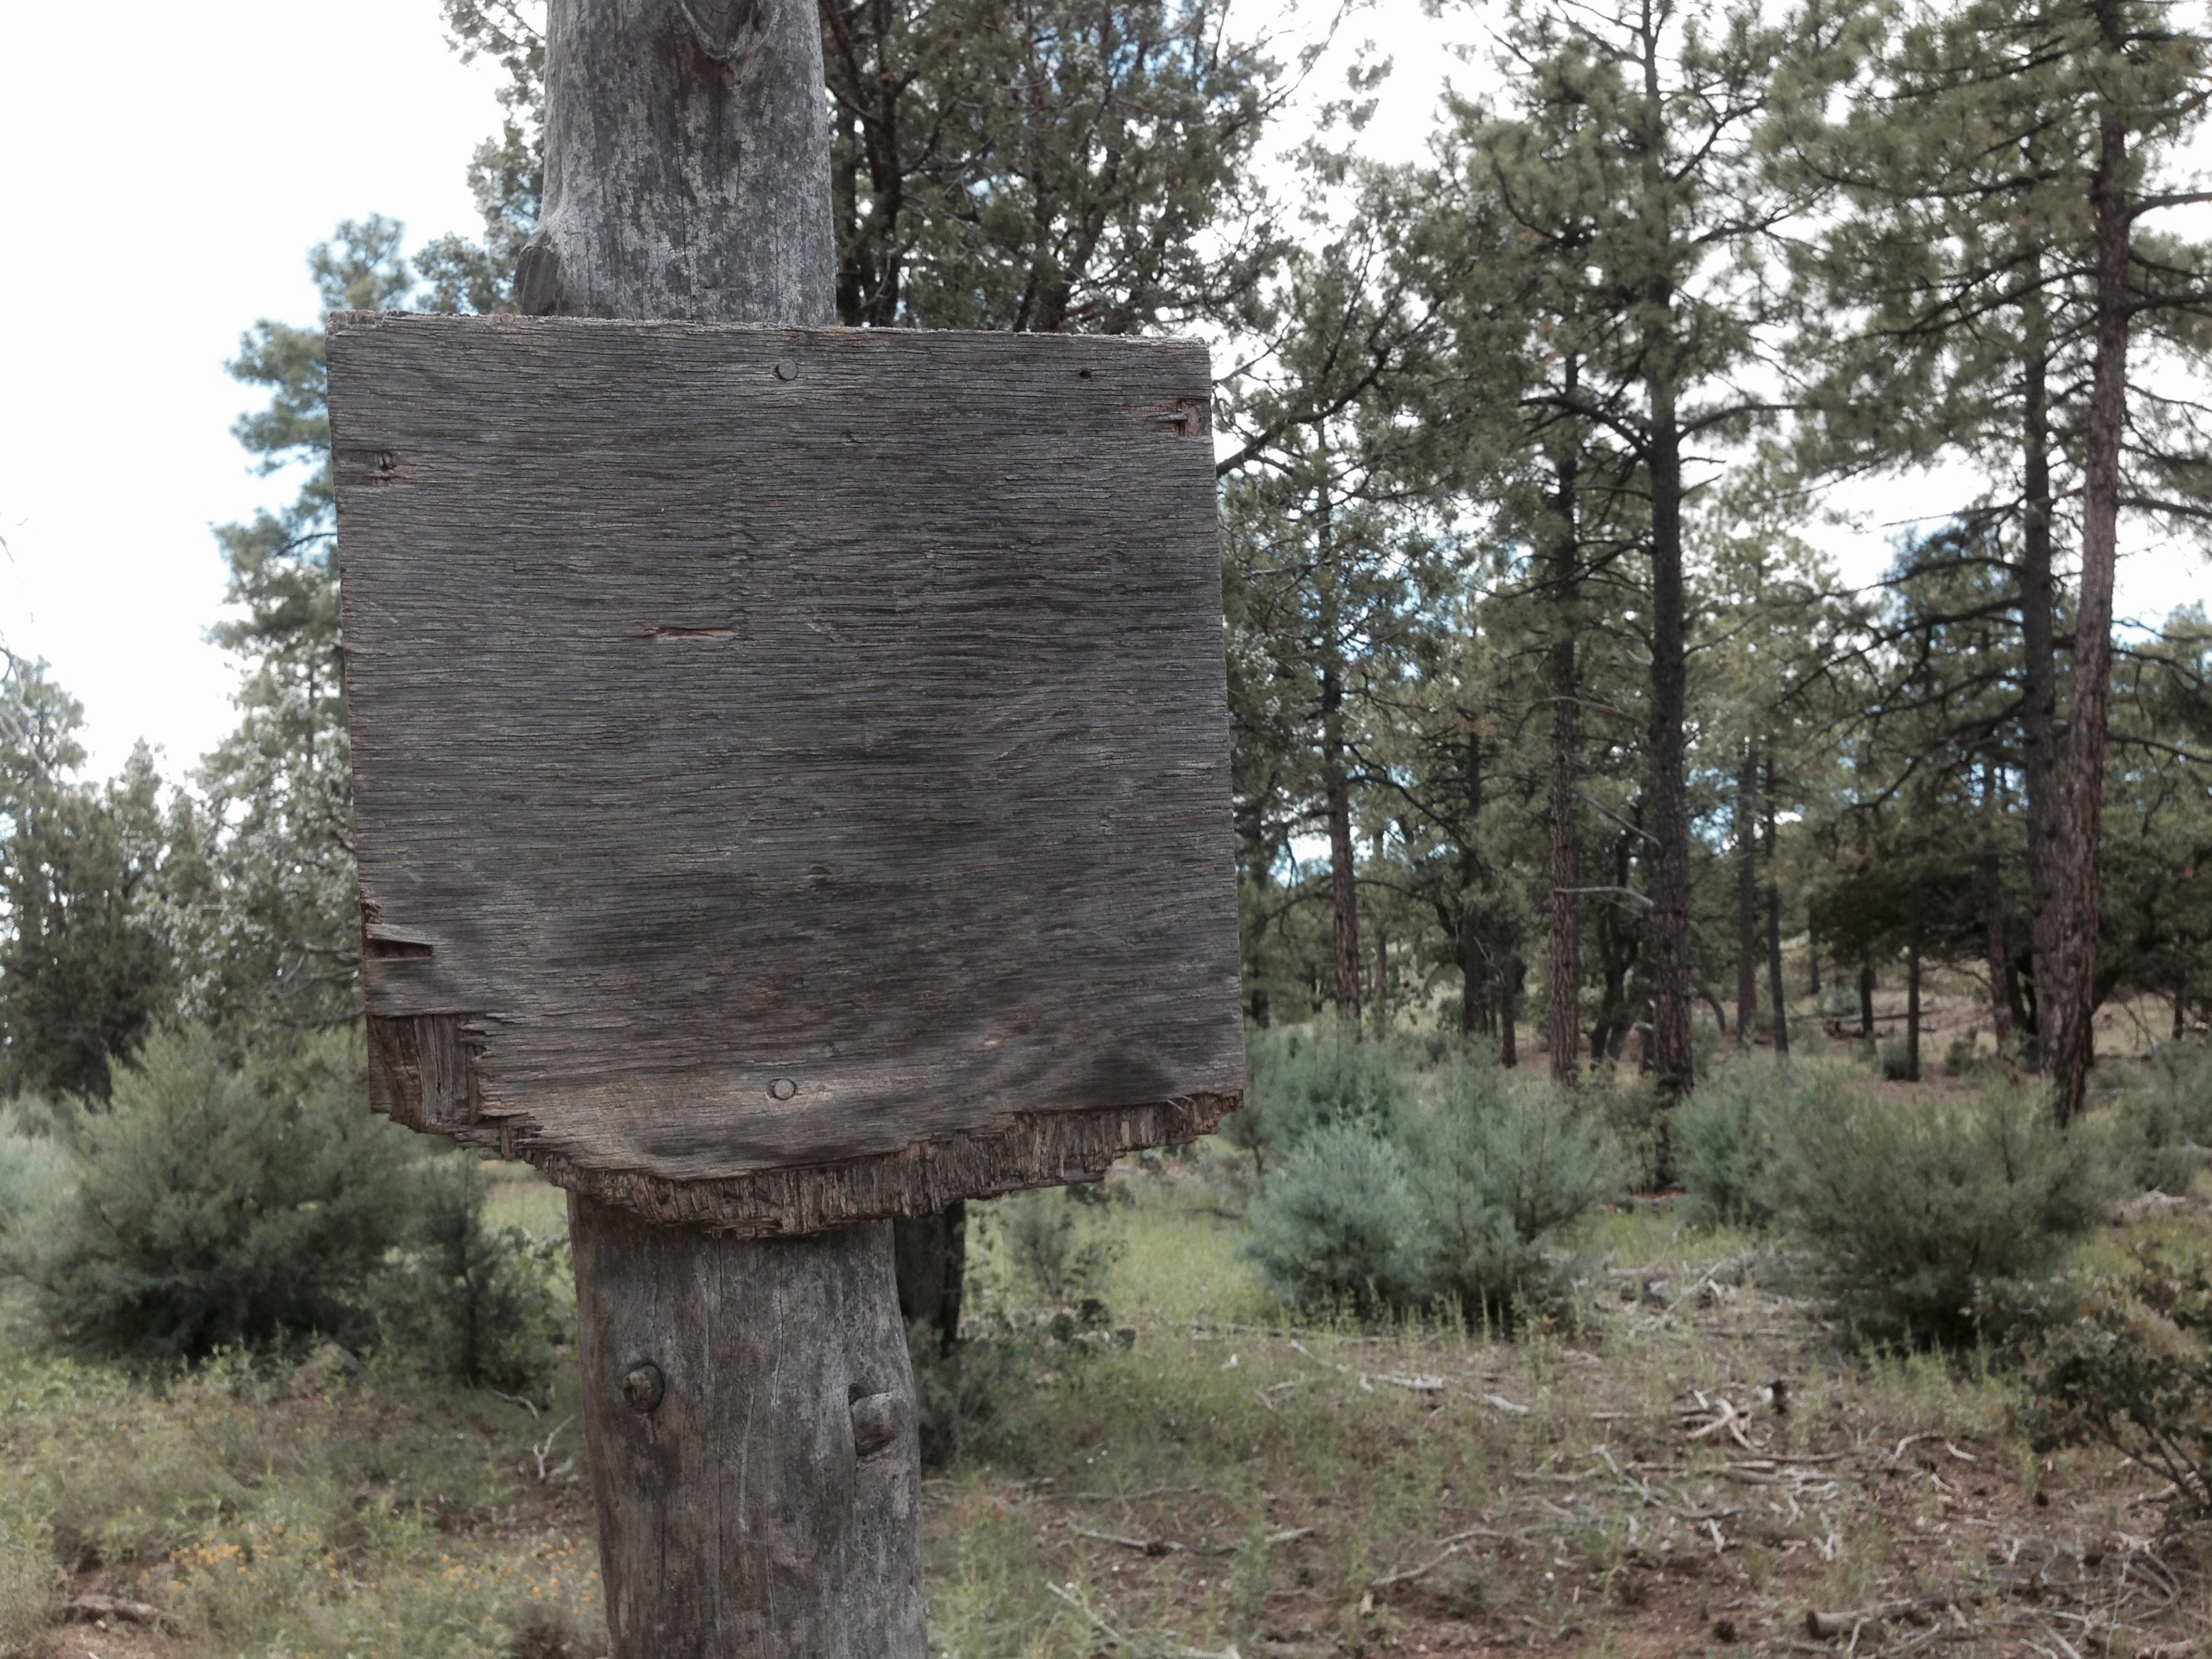
tree, wood, trunk, outhouse, woodland, woody plant, outdoor structure